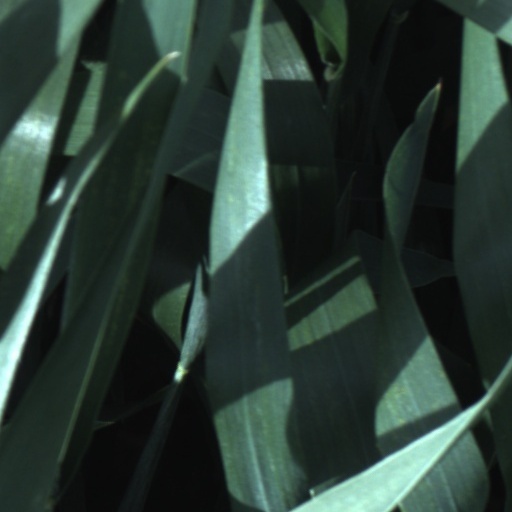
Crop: wheat